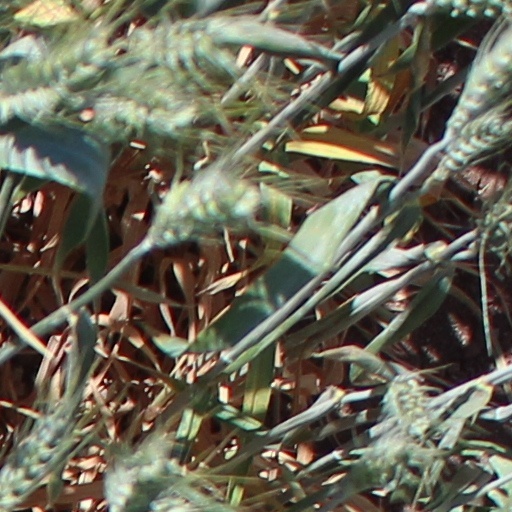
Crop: wheat